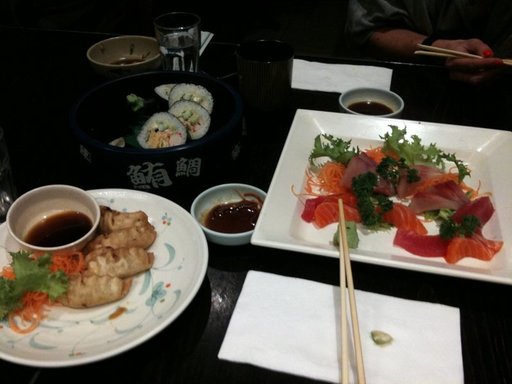
Label: sashimi